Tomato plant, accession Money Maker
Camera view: vertical (180 deg); turntable rotation: 330 degrees
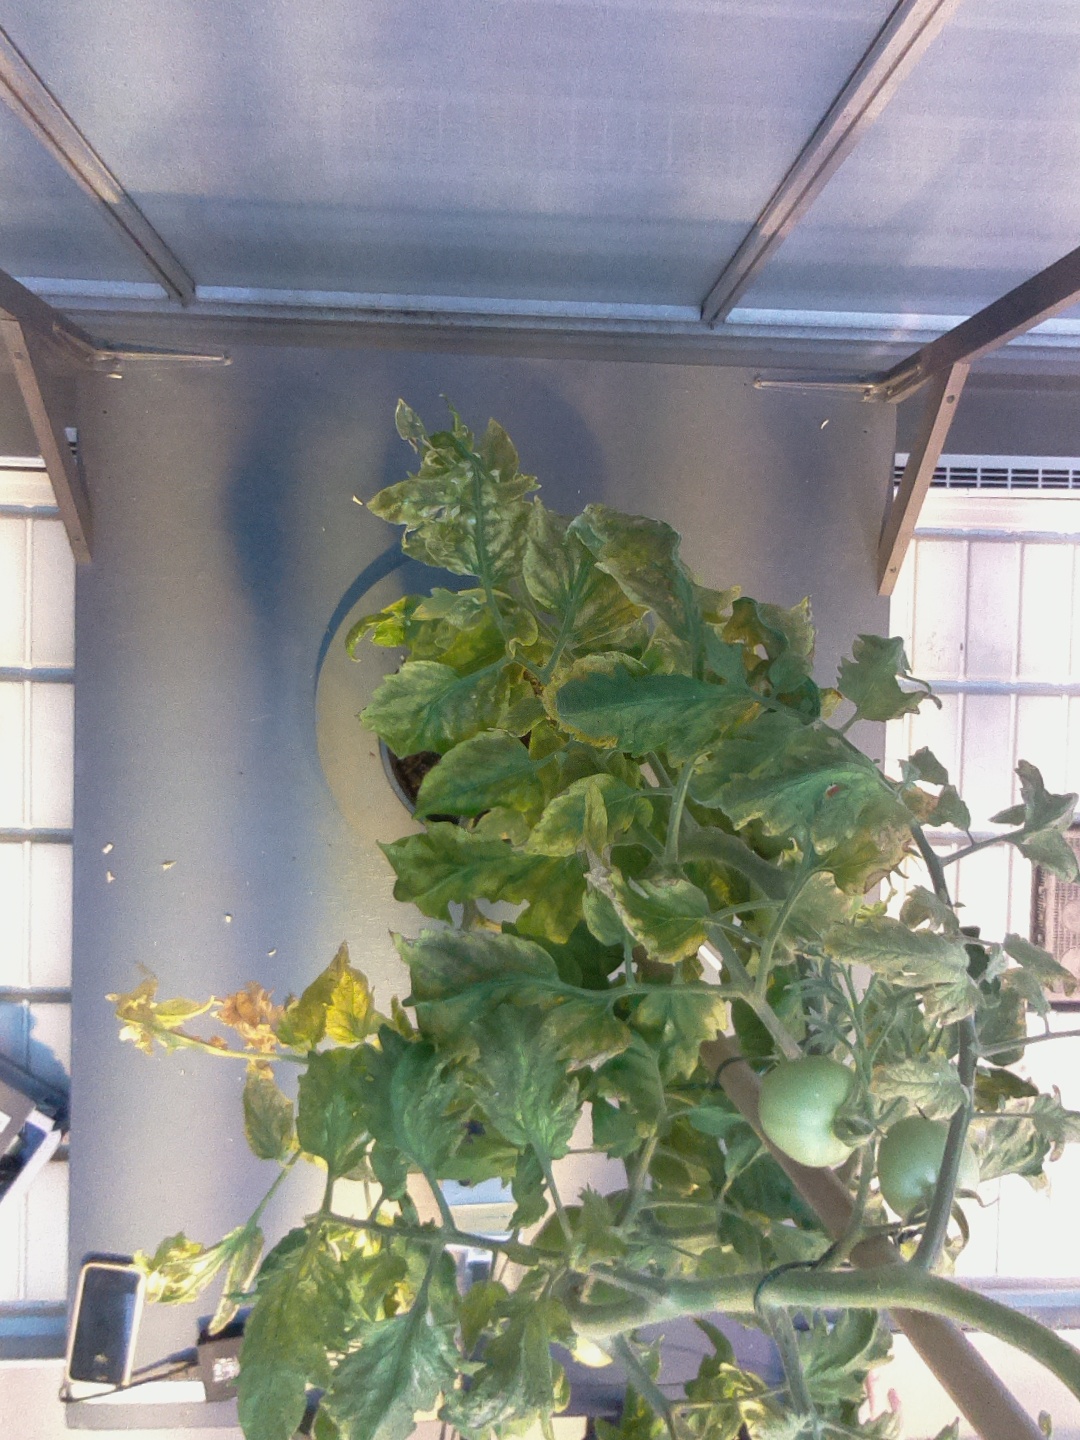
BBCH growth stage 81: 10%-20% of fruits show typical fully ripe color